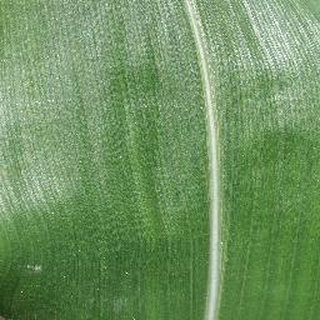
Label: healthy_corn